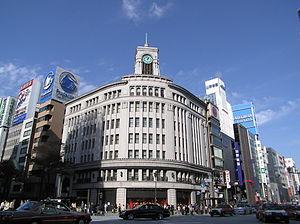
Chūō est un des vingt-trois arrondissements spéciaux formant l'ancienne ville de Tokyo, au Japon.
Les grands magasins au Japon, appelés hyakkaten ou depāto pour department store, existent depuis le début du XXᵉ siècle. Les plus connus sont Isetan, Matsuzakaya, Mitsukoshi et Takashimaya.